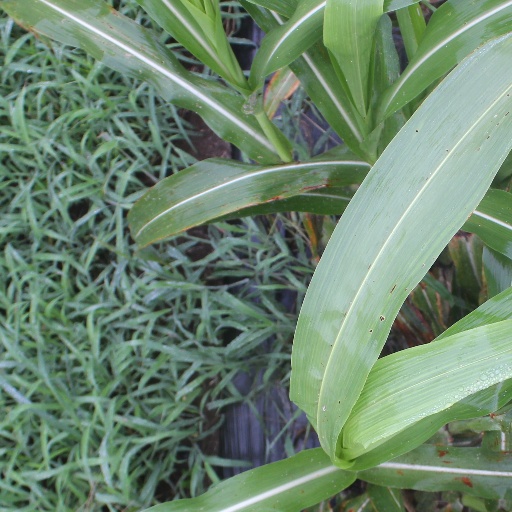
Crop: sorghum